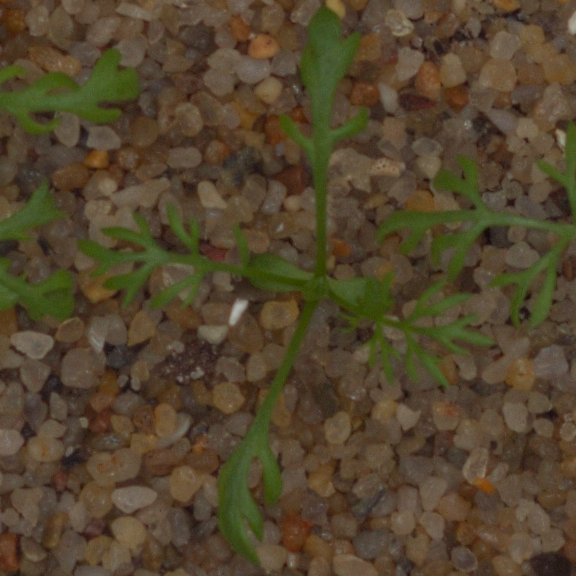
Label: scentless_mayweed